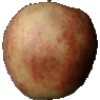
Label: red_apple